Philippine Merchant Marine Academy

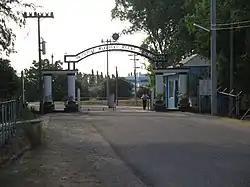
The entrance to the PMMA in San Narciso, Zambales

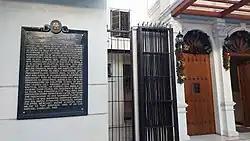
A historical marker at the old PMMA site in Intramuros

The academy offers courses for Bachelor of Science degrees in marine transportation and marine engineering. Both are four-year residency courses consisting of three-years of academic studies (first, second, and fourth years). The one year apprentice training (third year) is aboard commercial vessels plying the international sea lanes as deck or engine room cadets. The academy also offers master's degree courses in shipping business management and maritime education.